Scotland national under-21 football team

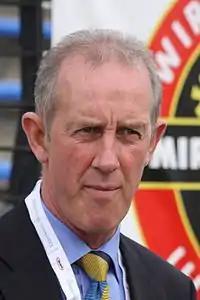
Billy Stark, head coach of the team from 2008 to 2014.

Archie Knox left his post as Scotland's National Youth Teams Coach on 30 August 2007 to take up a full-time with Bolton Wanderers as coaching co-ordinator, Maurice Malpas took temporary charge. In January 2008 the SFA appointed a new full-time coach in Billy Stark, who left his job as manager of Second Division side Queen's Park to take the position. Stark resigned from the position in November 2014.